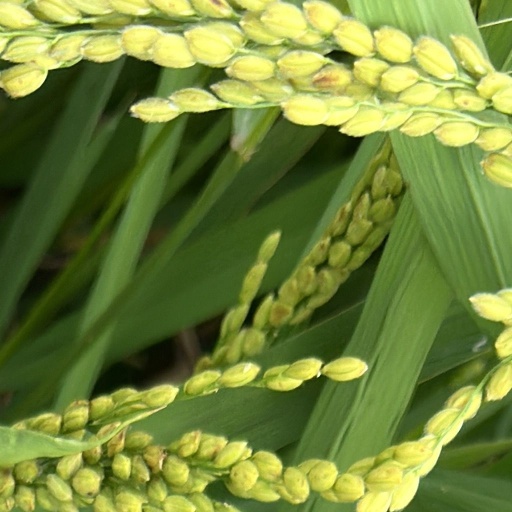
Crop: rice